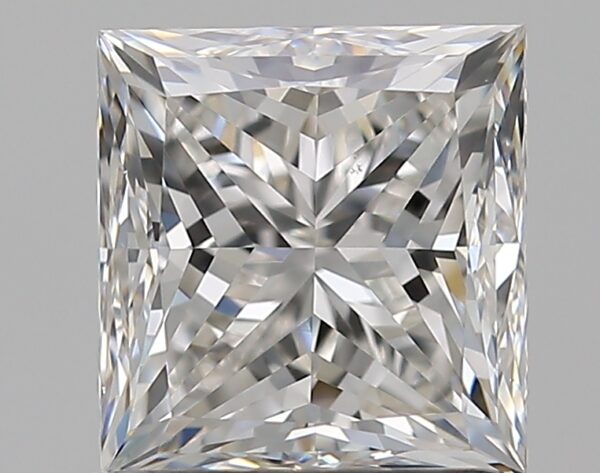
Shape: princess
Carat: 1.2
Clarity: VS1
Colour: H
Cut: GD
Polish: EX
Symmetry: VG
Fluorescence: N
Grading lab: GIA
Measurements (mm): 5.68 x 5.43 x 4.25